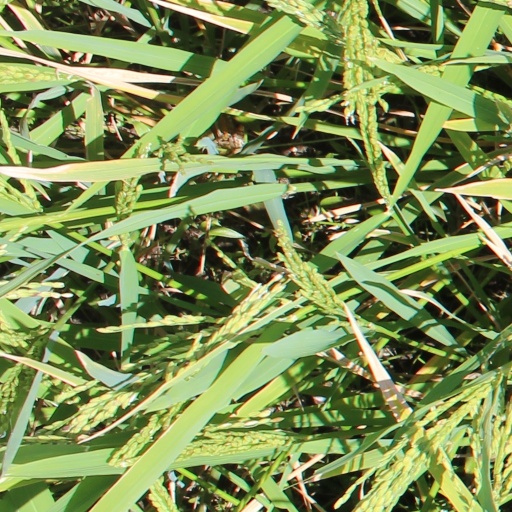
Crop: rice